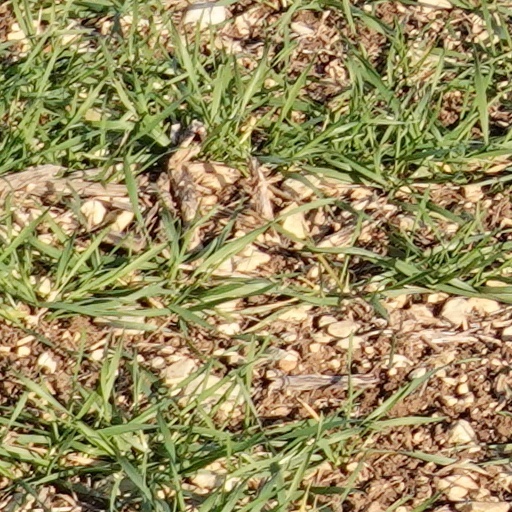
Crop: wheat